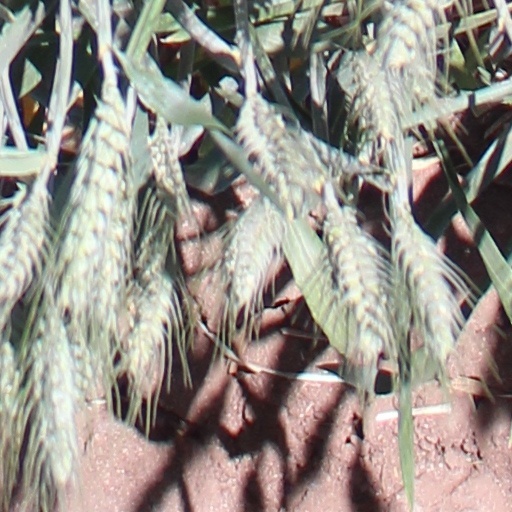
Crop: wheat